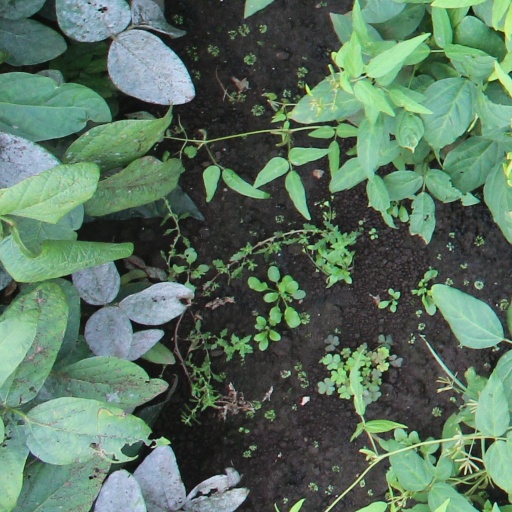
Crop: soybean